Cabell Breckinridge

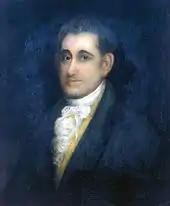
John Adair appointed Breckinridge Secretary of State in 1820.

In 1816, Breckinridge won election as a Democratic-Republican to represent Fayette Countyin the Kentucky House of Representatives, gaining the largest majority given to a candidate for office in that county to that point. His legislative career began during the national "Era of Good Feelings", largely congruent with the presidency of James Monroe, when political disagreements were relatively few. Nevertheless, dissension erupted in Kentucky in October 1816 after the death of Governor George Madison just three weeks into his term. Lieutenant Governor Gabriel Slaughter, as acting governor, rescinded Madison's appointment of Charles Stewart Todd as Secretary of State, replacing him with former Senator John Pope, who was unpopular because of his vote against declaring the War of 1812. Slaughter followed this up by appointing Martin D. Hardin, widely regarded as a Federalist despite his nominal identification with the Democratic-Republicans, to fill the Senate vacancy caused by the resignation of William T. Barry.